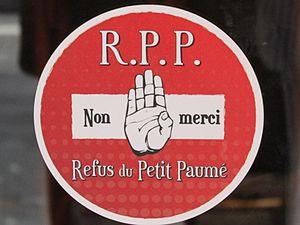
macaron du RPP refus du petit paumé
Le Petit Paumé est une association à but non lucratif créée en 1968 par des étudiants d'EM Lyon Business School. Il publie chaque année un city-guide de Lyon édité à 250 000 exemplaires et distribué gratuitement à partir d'octobre. Il référence un grand nombre d'établissements, notamment de restaurants, et en recommande certains sous le sigle RPPP. Les membres du Petit Paumé proposent également des bons plans au quotidien sur les réseaux sociaux et de nombreux événements sur l'année.